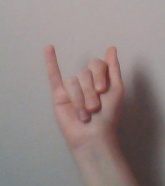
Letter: meem